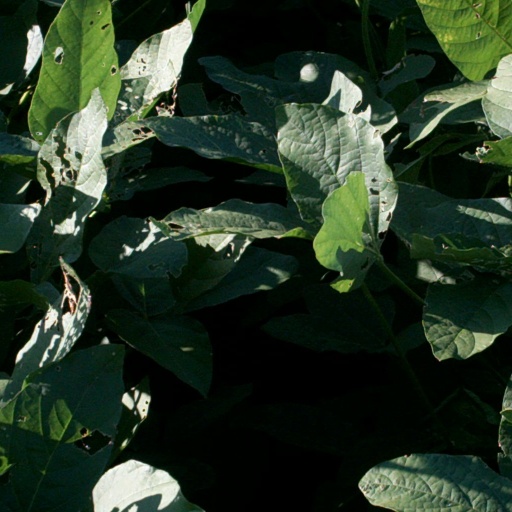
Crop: soybean